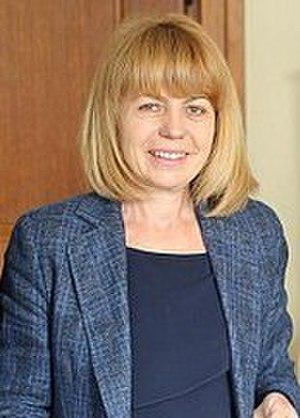
Jordanka Assenova Fandakova, née le 12 avril 1962 à Samokov, est une femme politique bulgare, membre des Citoyens pour le développement européen de la Bulgarie.